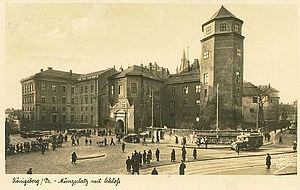
Le château de Königsberg était un château situé à Königsberg, en Prusse-Orientale. Détruit après-guerre, il est remplacé pendant les années 1960 par la Maison des Soviets de Kaliningrad. Le château était constitué d'une cathédrale, d'un musée et de bâtiments administratifs.